Stony Brook Meeting House and Cemetery

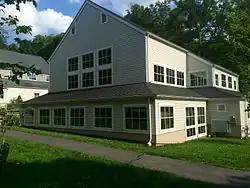
The Princeton Friends School

Soon after the meeting house was built, the Quakers at Stony Brook built a school to teach their children. Primary education continued until about 1901 when the schoolhouse was taken down. In the 1950s, the Meeting built a multi-purpose building to support the First Day School.